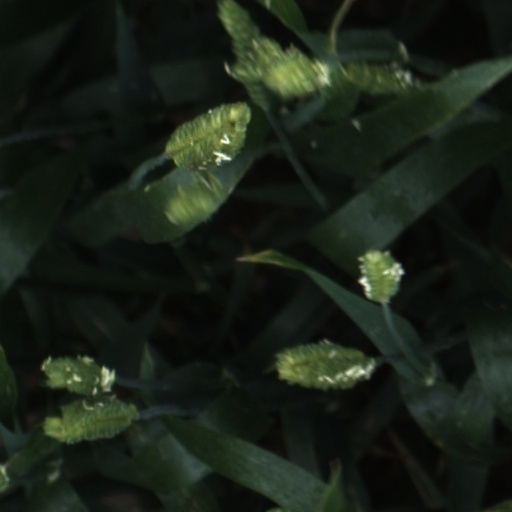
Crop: wheat